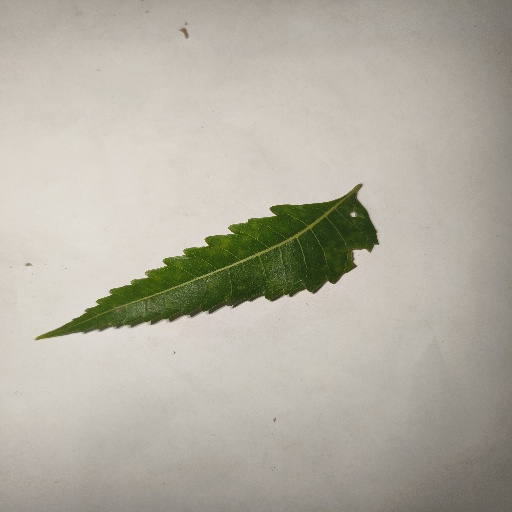
Species: Neem
Leaf condition: Shot Hole Leaf